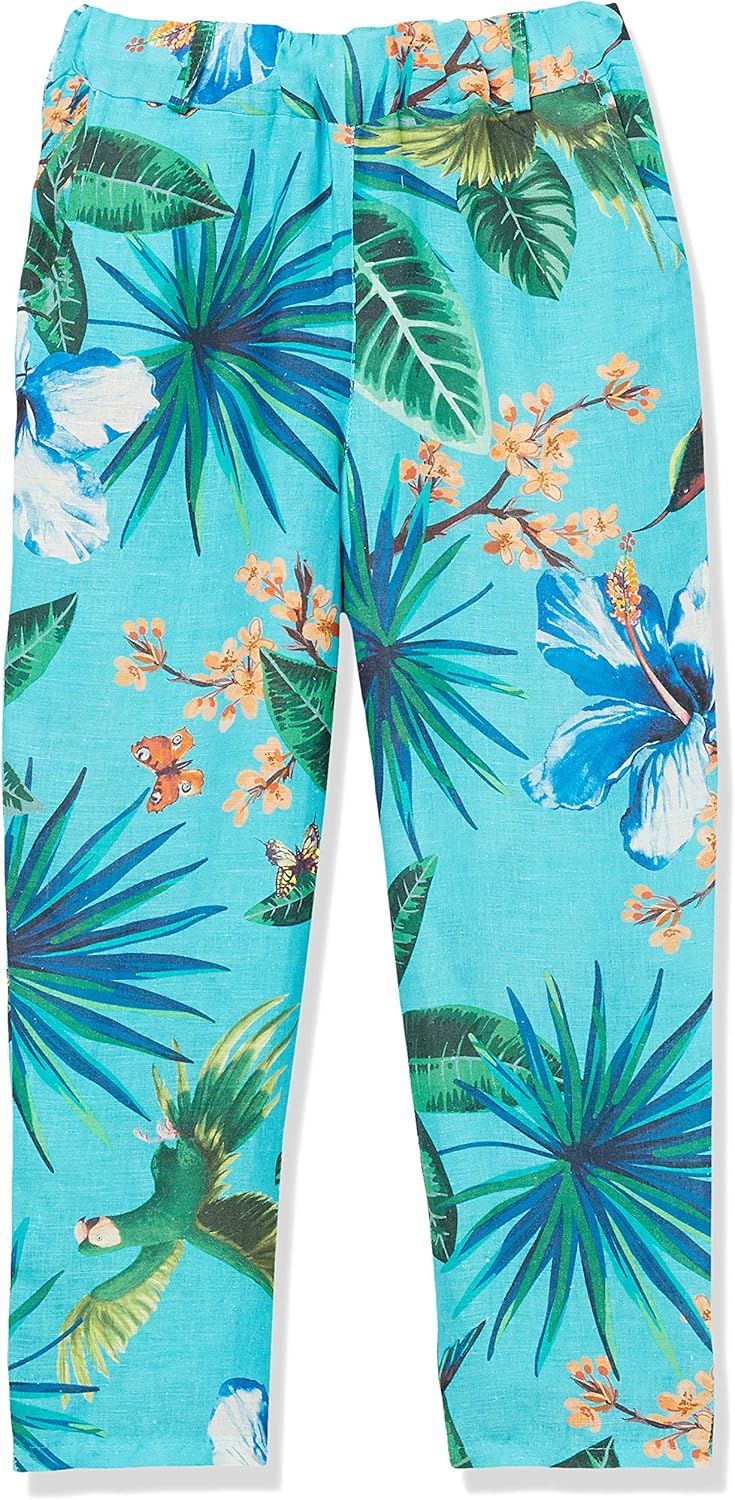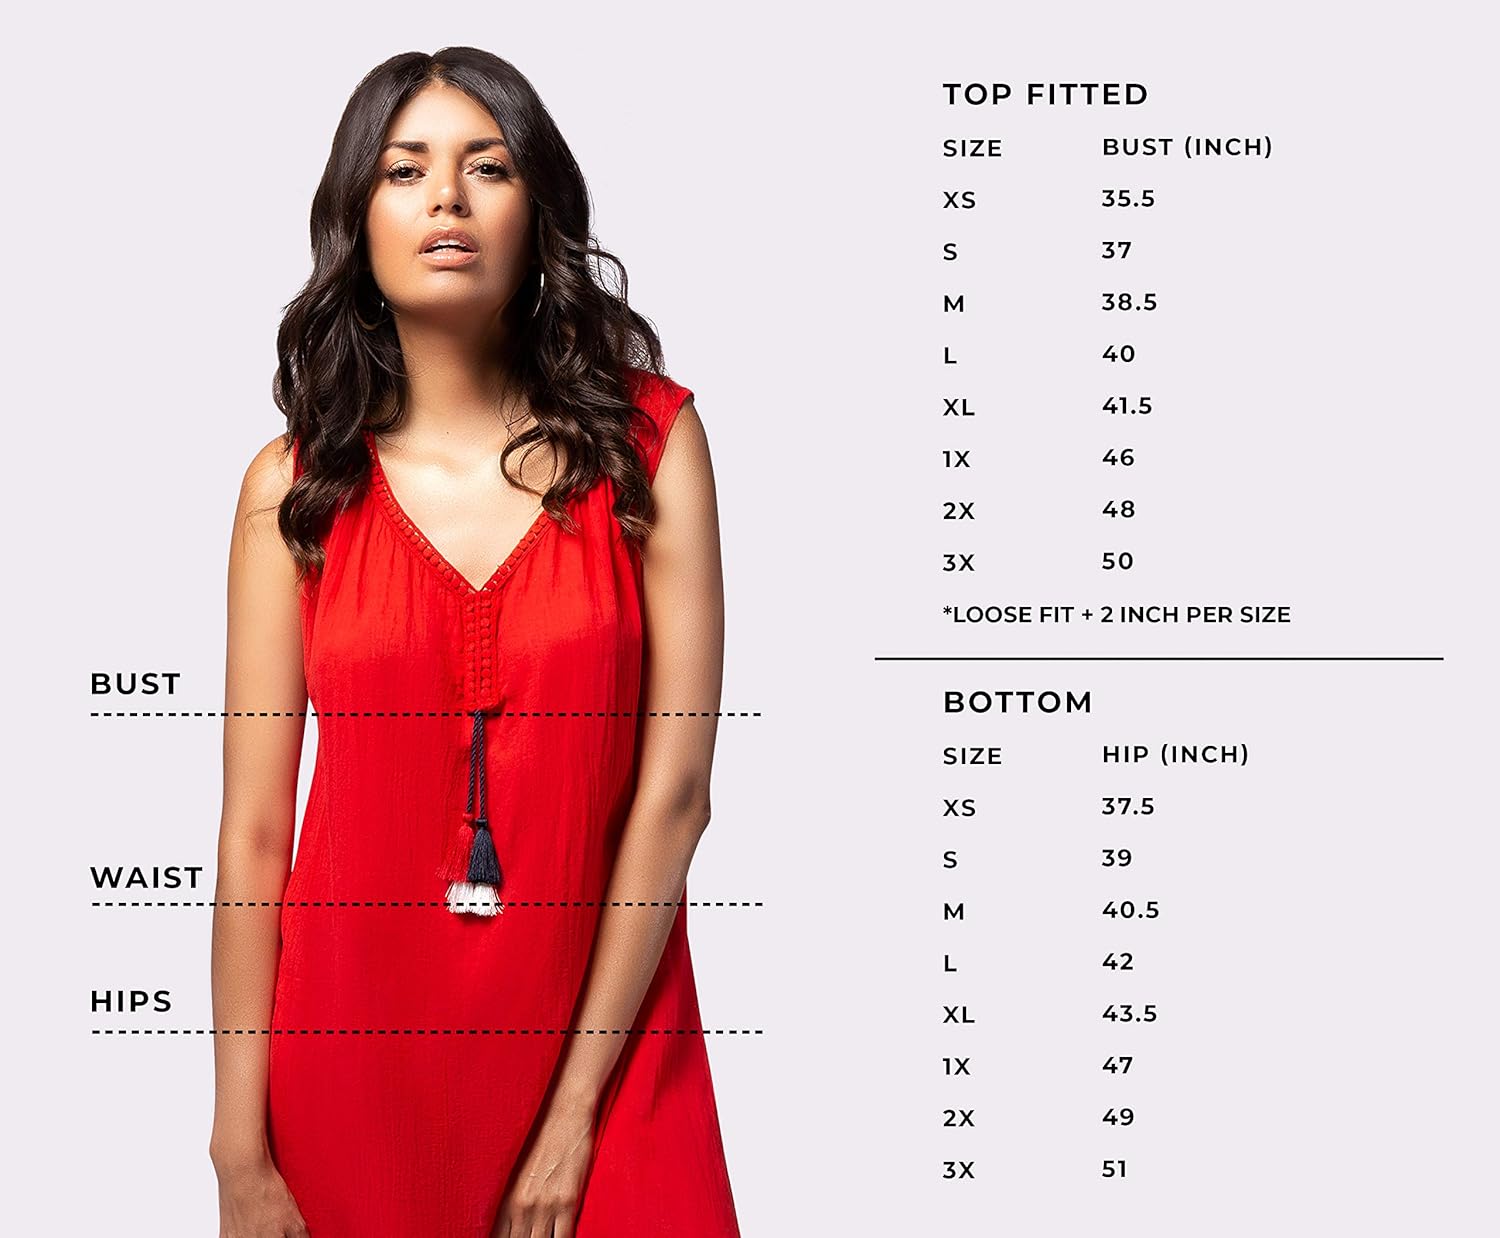
M Made in Italy Women's Crop Pants
Category: AMAZON FASHION
Women's tropical print crop pants are perfect for travel or everyday wear during the hottest months of the year. It is made from our soft, breathable fabric and features a pretty tropical print that features large palm leaves.
Features: 100% Linen | Imported | Pull On closure | Machine Wash | This women's tropical print crop pants, made from our soft, breathable fabric and features a pretty tropical print that features large palm leaves | Long woven tropical flower print pants, feel like you're on a tropical vacation great for casual, outdoor, beach or daily wear in spring/ summer | Comfortable and easy to wear, inject some fun into your warm-weather wardrobe with these trousers. Featuring a vibrant botanical print. Pair with a cute cami and flip flops. | M Made in Italy: is a complete lifestyle collection, featuring natural fabrics, a variety of prints & textures designed and manufactured in Italy. | Machine wash in cold water separately. Flat dry